Ivan Gonta

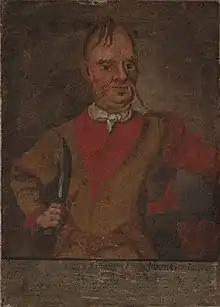
Ivan Gonta

Ivan Gonta (1768) was one of the leaders of the Koliivshchyna, an armed rebellion of peasants and Ukrainian Cossacks against Bar confederation in the Polish–Lithuanian Commonwealth.